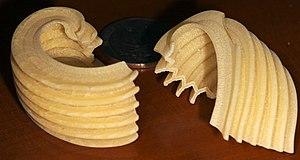
Pâtes lanterne non cuites. Italiano: Lanterne non cotti.
Les pâtes alimentaires se distinguent par leur forme et par leur composition. Elles peuvent être faites exclusivement de farine de blé, mais aussi avec ajout d'œufs, selon les traditions et les régions. Chacune est souvent associée à une préparation en particulier, selon son temps de cuisson, sa consistance, sa capacité à retenir la sauce, et la facilité avec laquelle on peut la manger. La sauce à l'amatriciana, par exemple, ne se mange pas avec des pâtes cheveux d'ange, mais avec des bucatini.